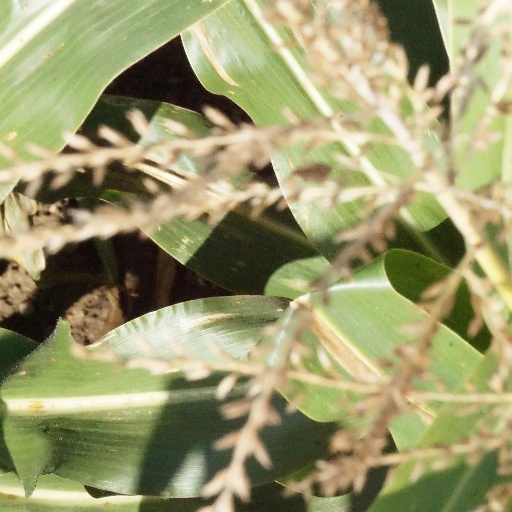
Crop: maize; corn